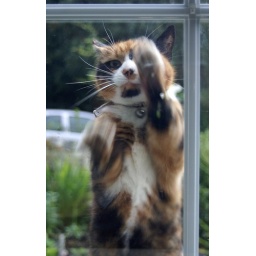
Our mad cat Millie sits in the window box and scratches the window when she wants to come in!